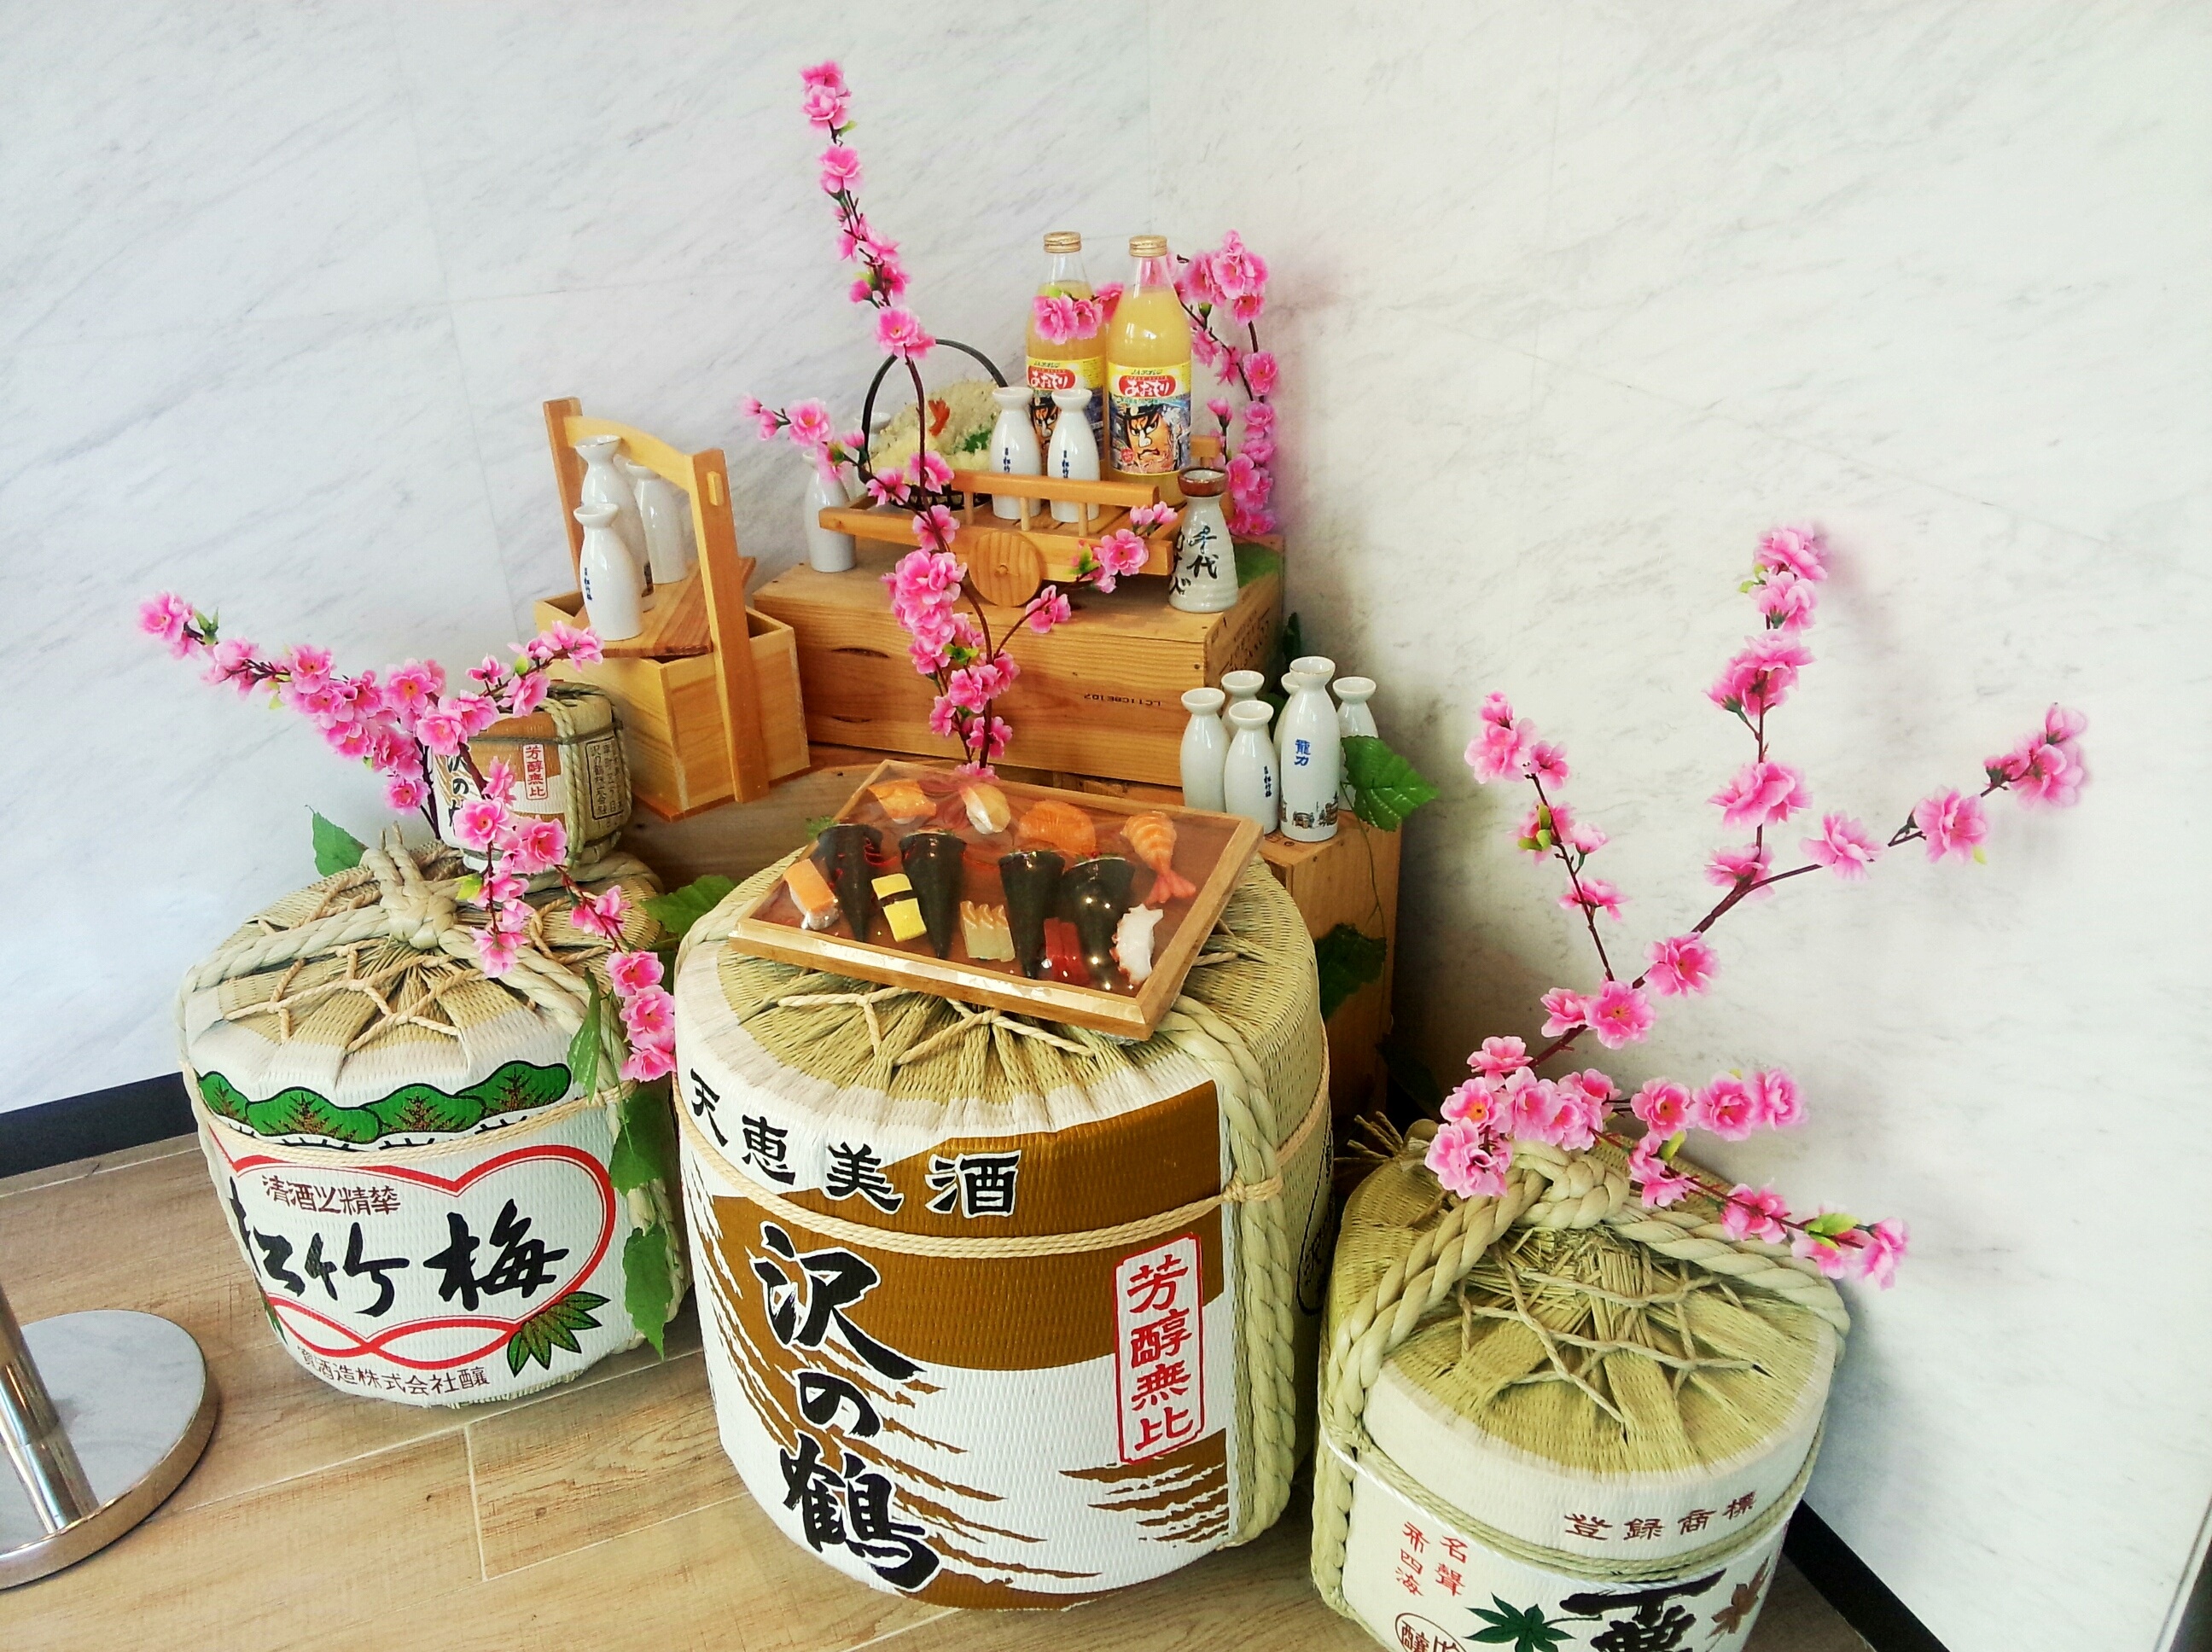
gift, food, basket, japan, still life, cherry blossom, gift basket